Irene (musical)

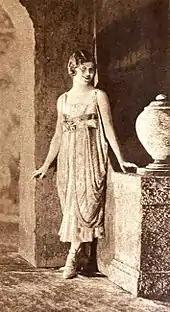
Edith Day in "Irene" (1919)

The original Broadway production, directed by Edward Royce, opened on November 18, 1919 at the Vanderbilt Theatre, where it ran for 675 performances, at the time the record for the longest-running show in Broadway history, one it maintained for nearly two decades. The cast included Edith Day as Irene, Walter Regan as tycoon Donald Marshall, Eva Puck as Helen Cheston, Gladys Miller as Jane Gilmour, and Bobby Watson as 'Madame Lucy', a flamboyant male dress designer. The show made a star of Day, who departed the cast after five months to recreate her role at London's Empire Theatre, where it ran for 399 performances. Bertha Belmore portrayed Helen Cheston in the London production. Day was replaced in the Broadway production by Helen Shipman and Irene Dunne, among others. Busby Berkeley played Madame Lucy on tour.